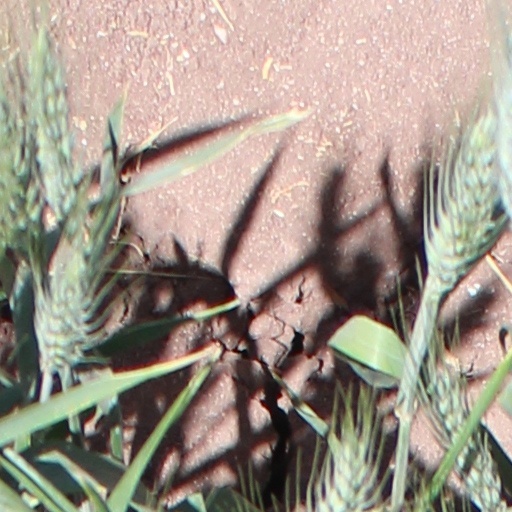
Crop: wheat